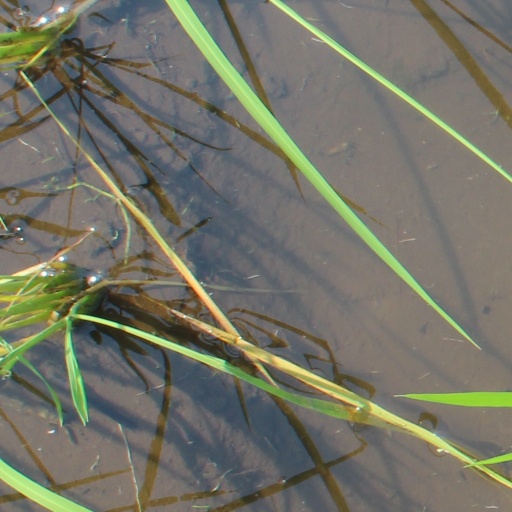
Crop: rice